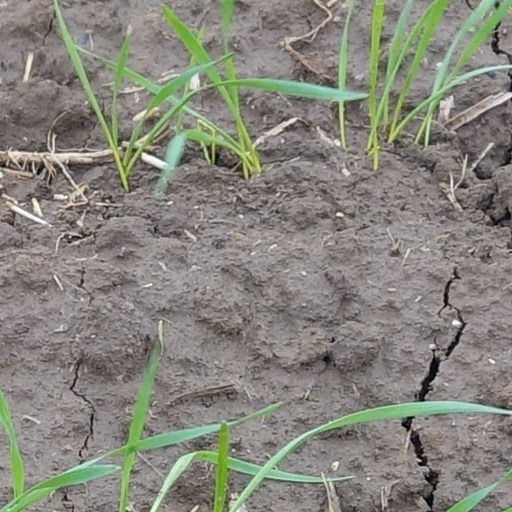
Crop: wheat